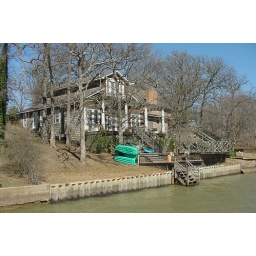
This is the lake house where I stayed. I arrived in early March...